Jonathon Band

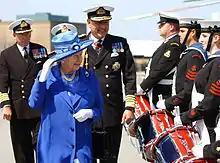
Admiral Band with Queen Elizabeth II in 2006

After a tour as Deputy Commander-in-Chief Fleet from May 2001, Band was promoted to full admiral and served as Commander-in-Chief Fleet, responsible for the preparation and operation of the ships, submarines and aircraft of the Royal Navy based at Northwood between August 2002 and November 2005. In that post he was involved in the planning of the Iraq War and also had a NATO command as Commander Allied Maritime Component Command, Northwood. He was appointed a Knight Commander of the Order of the Bath in the 2002 New Year Honours.